Sector 41

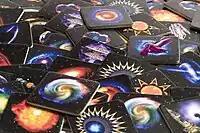
A pile of space tiles with the guardian piece on top

The 81 space tiles are of 22 different tile types. There are a total of eight Glynium planets, and 31 tiles which continue an explorer ship's movement in a variety of different directions. The remaining 42 tiles represent a variety of actions, including, but not limited to: game board manipulation through tile exchange and reorientation, stranding, destroying, and salvaging explorer ships, losing a turn, returning to the mother ship, and destroying an opponents nearby explorer ship using a star base.